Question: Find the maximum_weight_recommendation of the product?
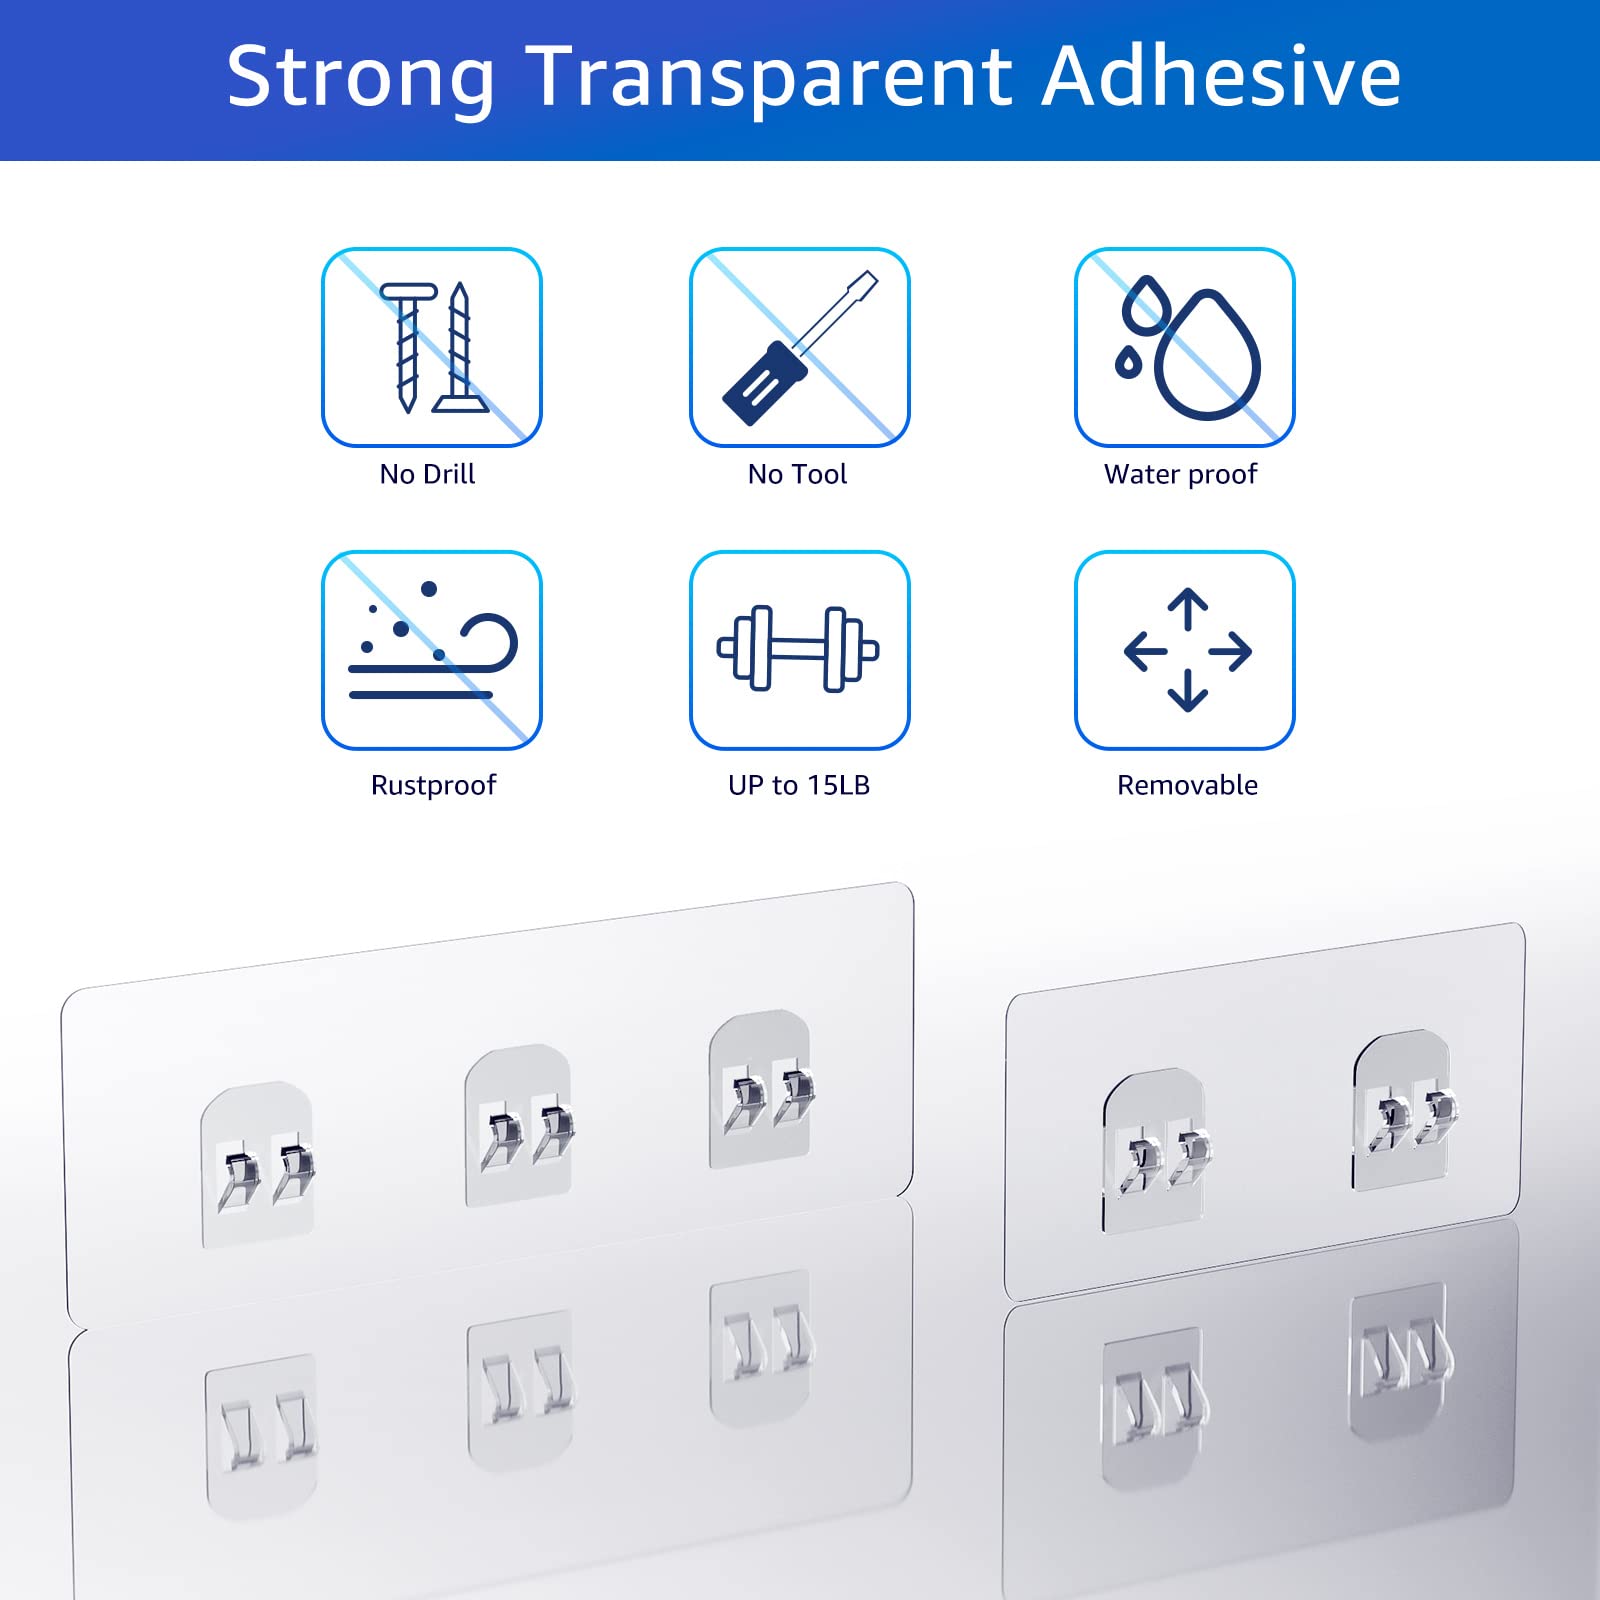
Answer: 15.0 pound